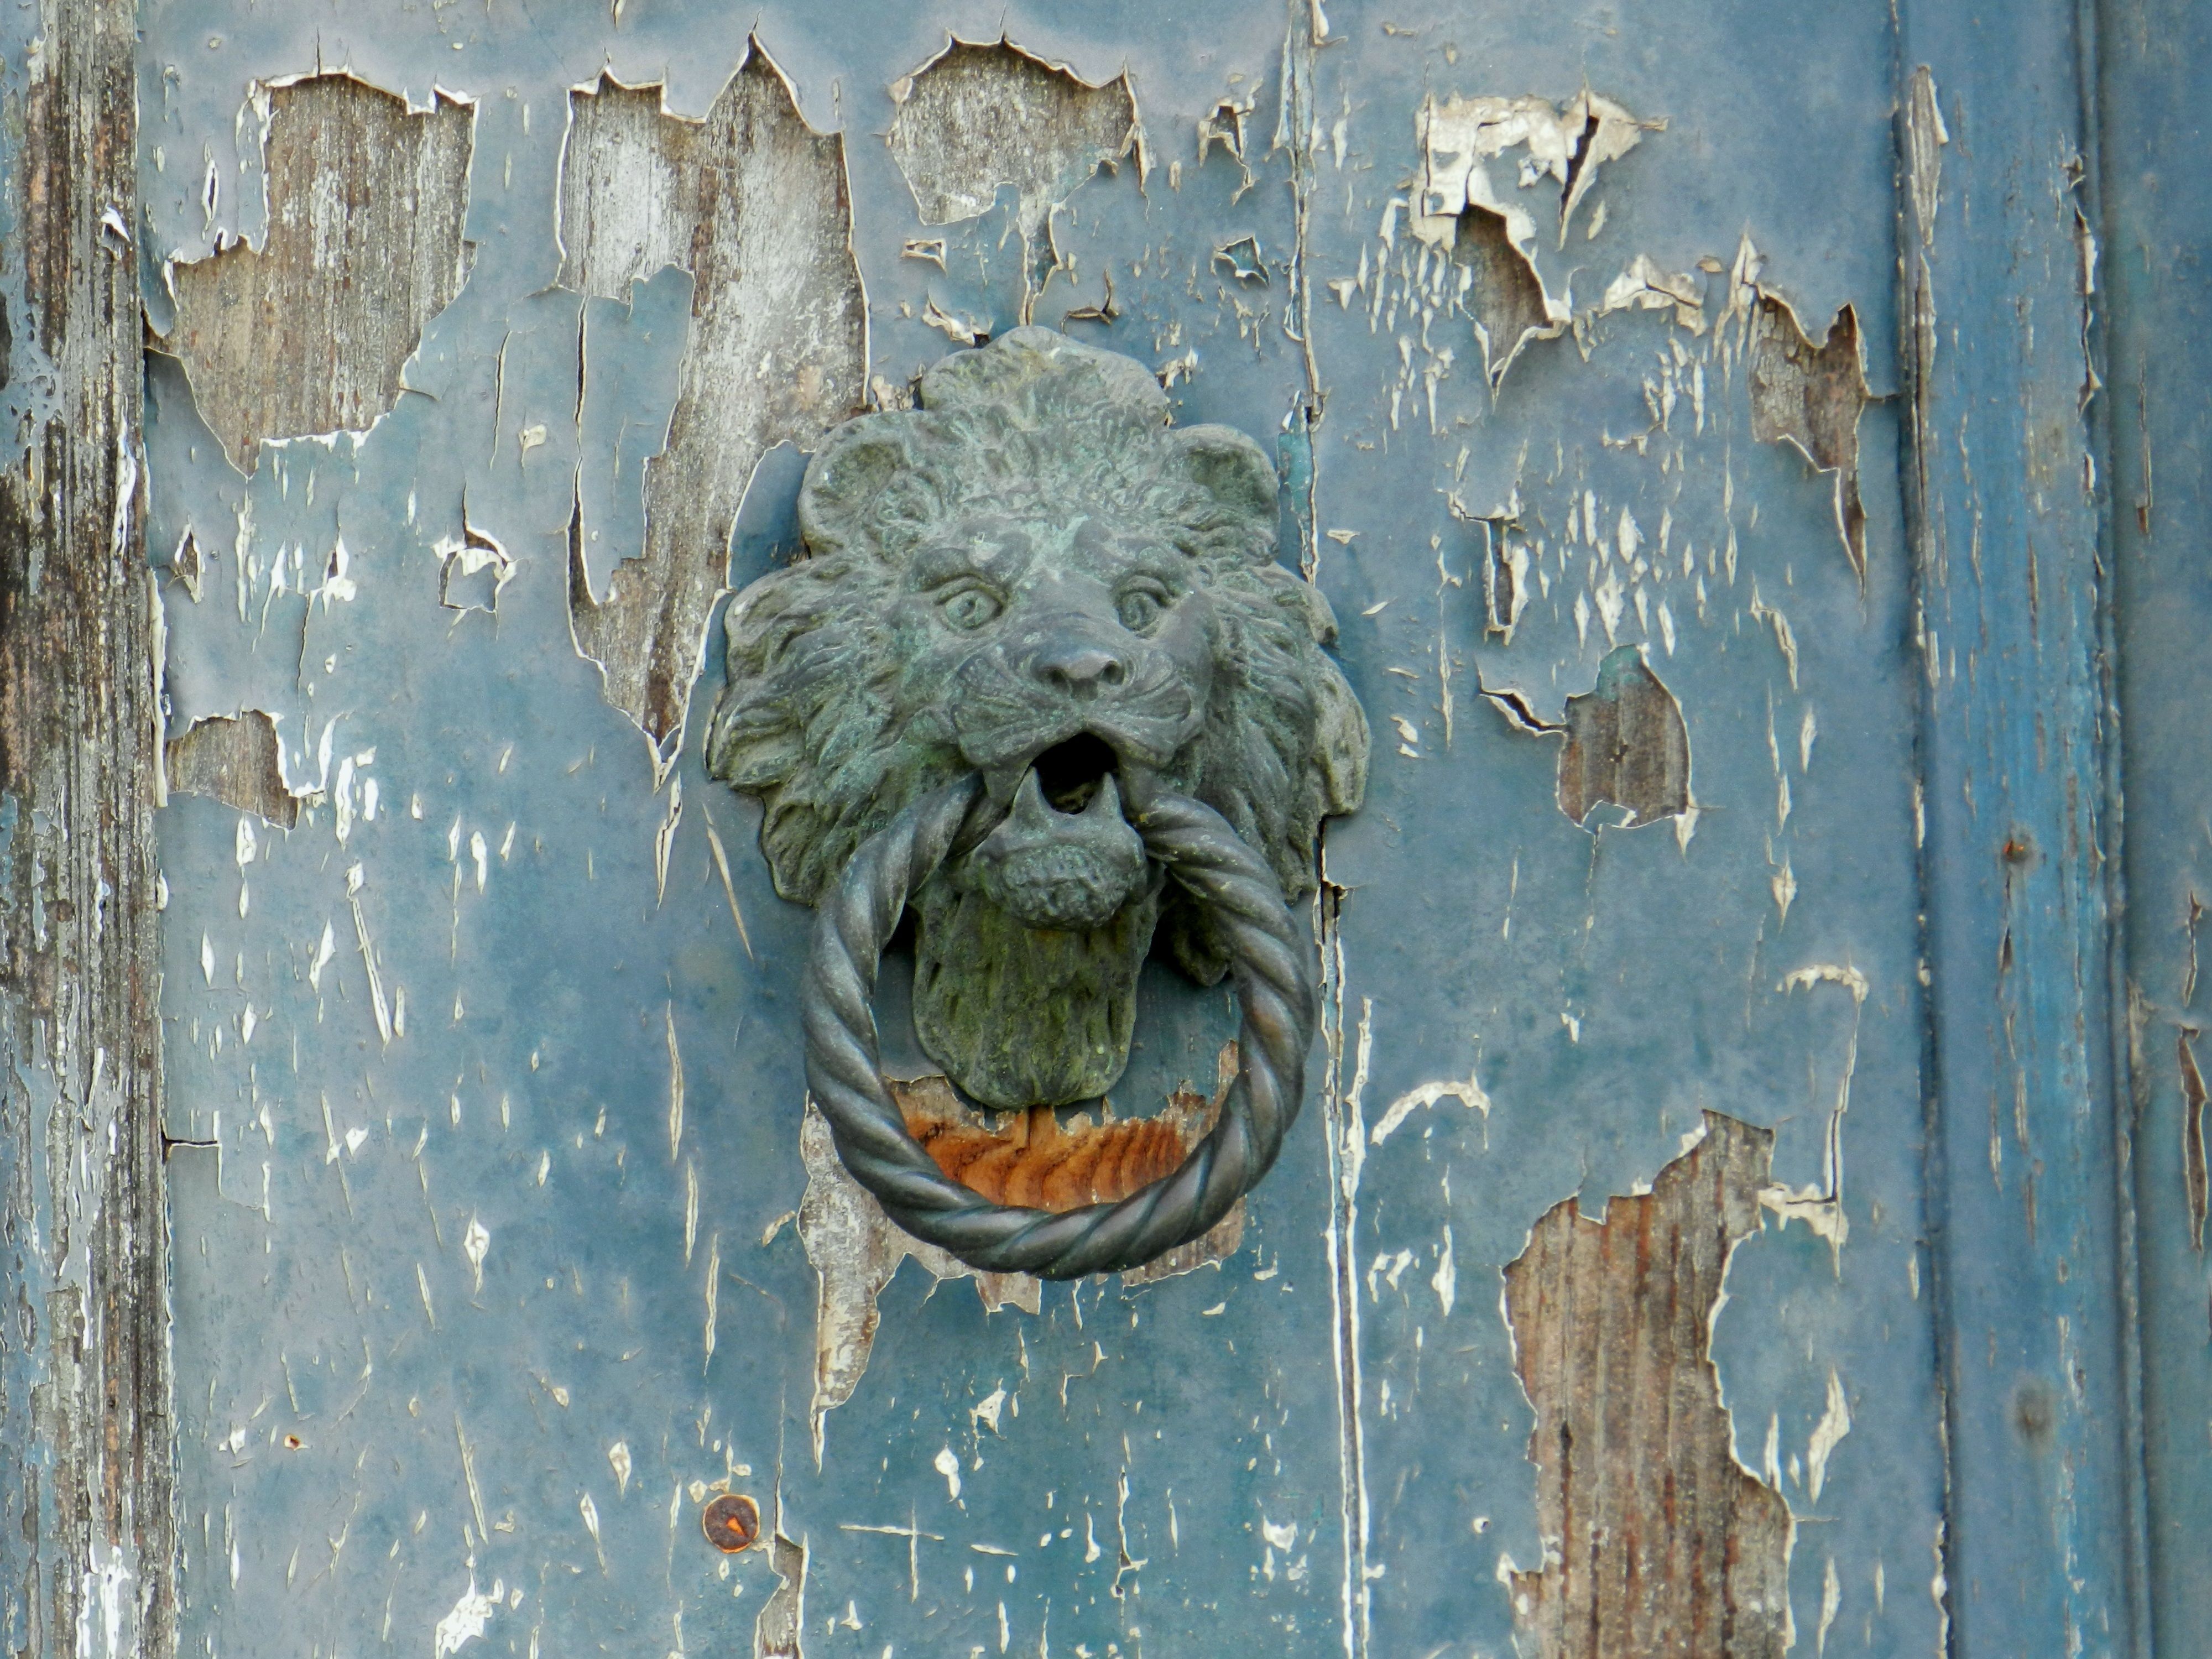
architecture, old, wall, europe, italy, venice, blue, door, lion, painting, handle, weathered, art, sketch, drawing, brass, decorative, pull, murano, knocker, door handle, modern art, patina, watercolor paint, door knocker